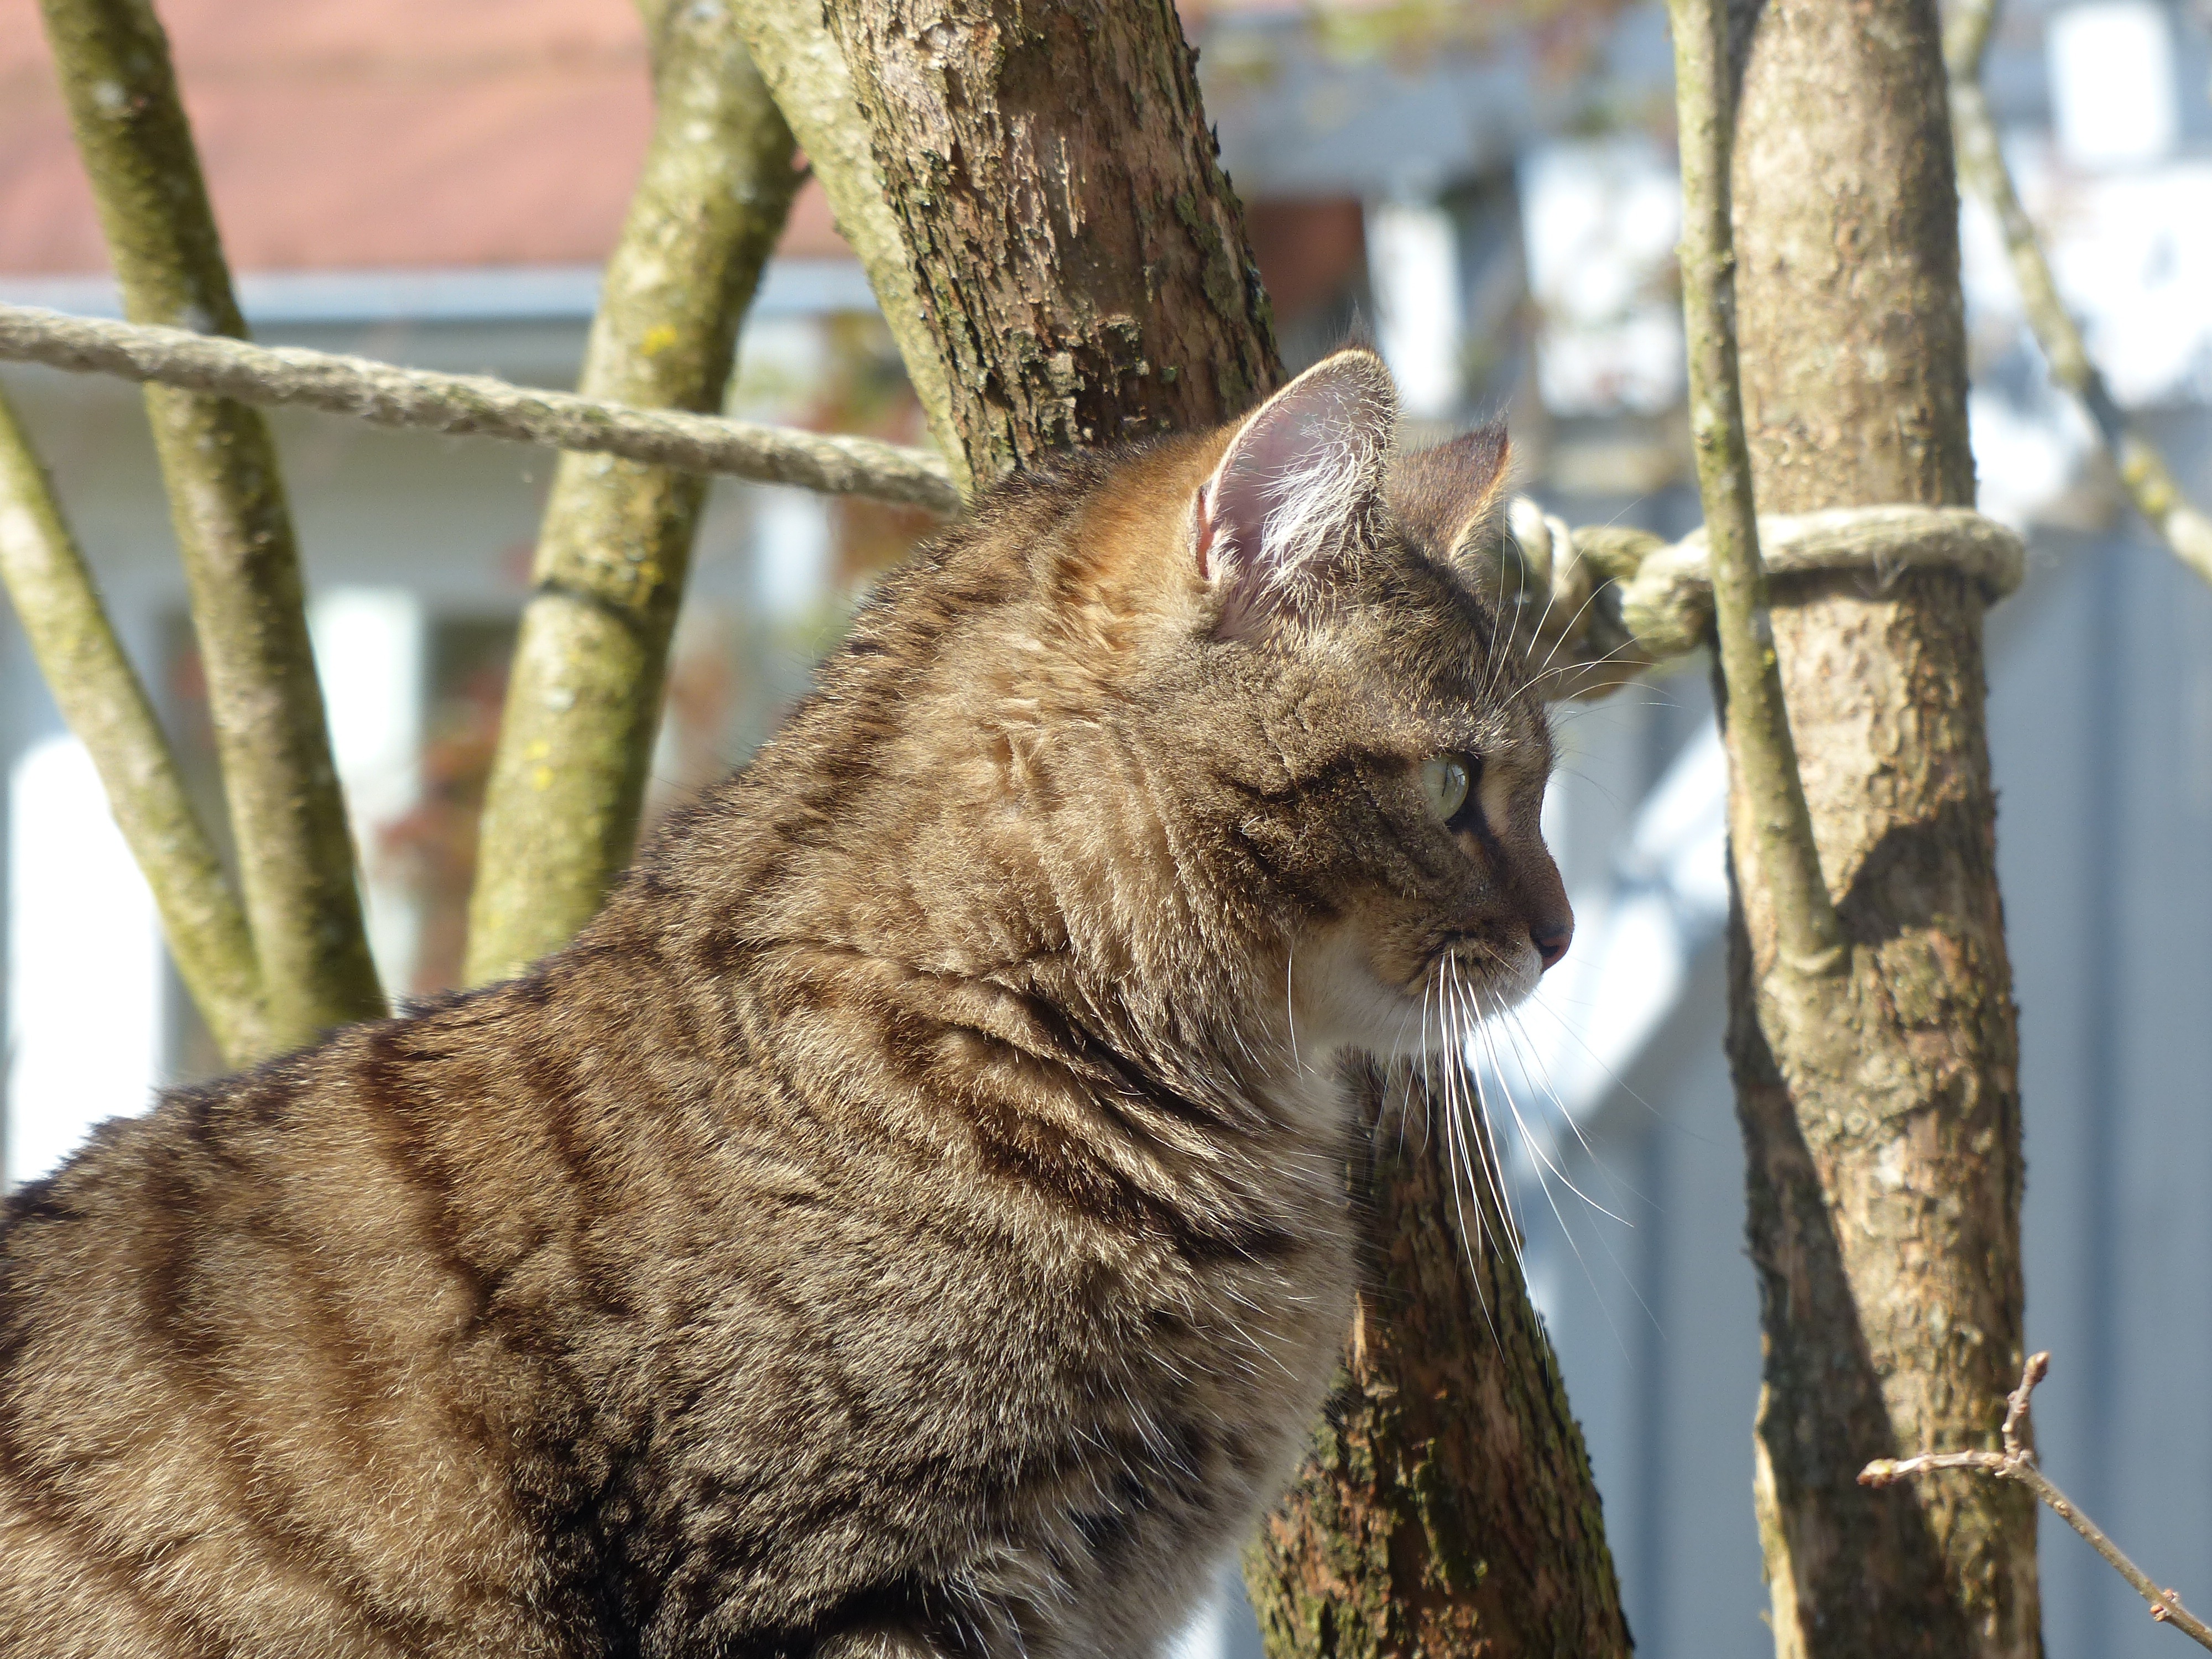
profile, wildlife, fluffy, cat, mammal, fauna, whiskers, vertebrate, curious, lynx, bobcat, puma, tiger cat, wild cat, small to medium sized cats, cat like mammal, pixie bob